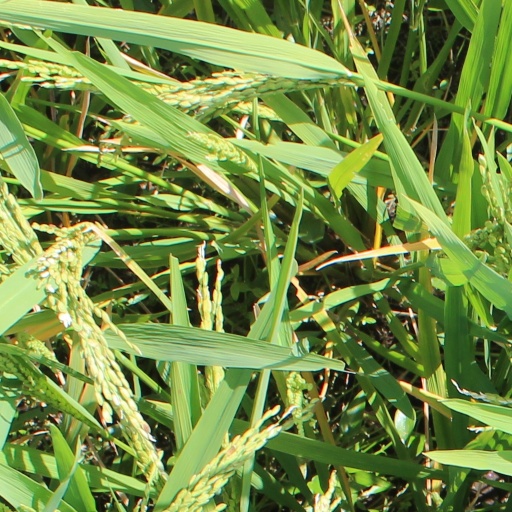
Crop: rice